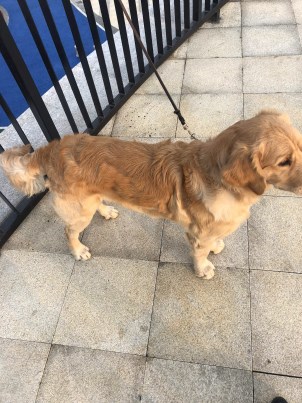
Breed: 5355-n000126-golden_retriever